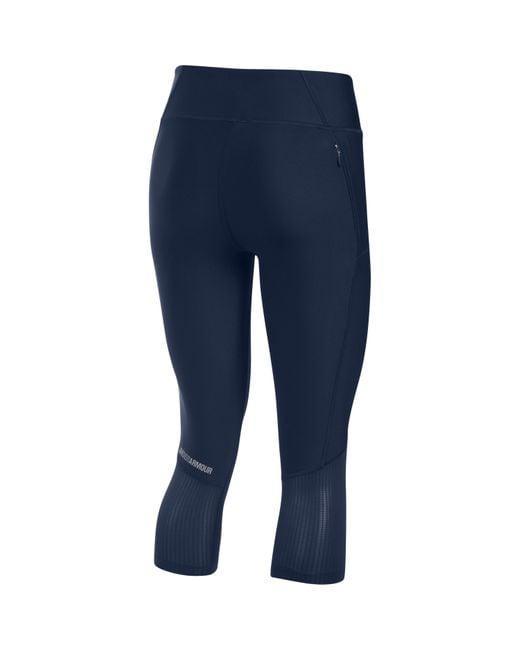
Dunkelblaue Dreiviertel-Spandex-Leggings, Sportbekleidung